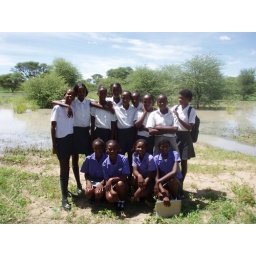
the girls in my class with the river in the background